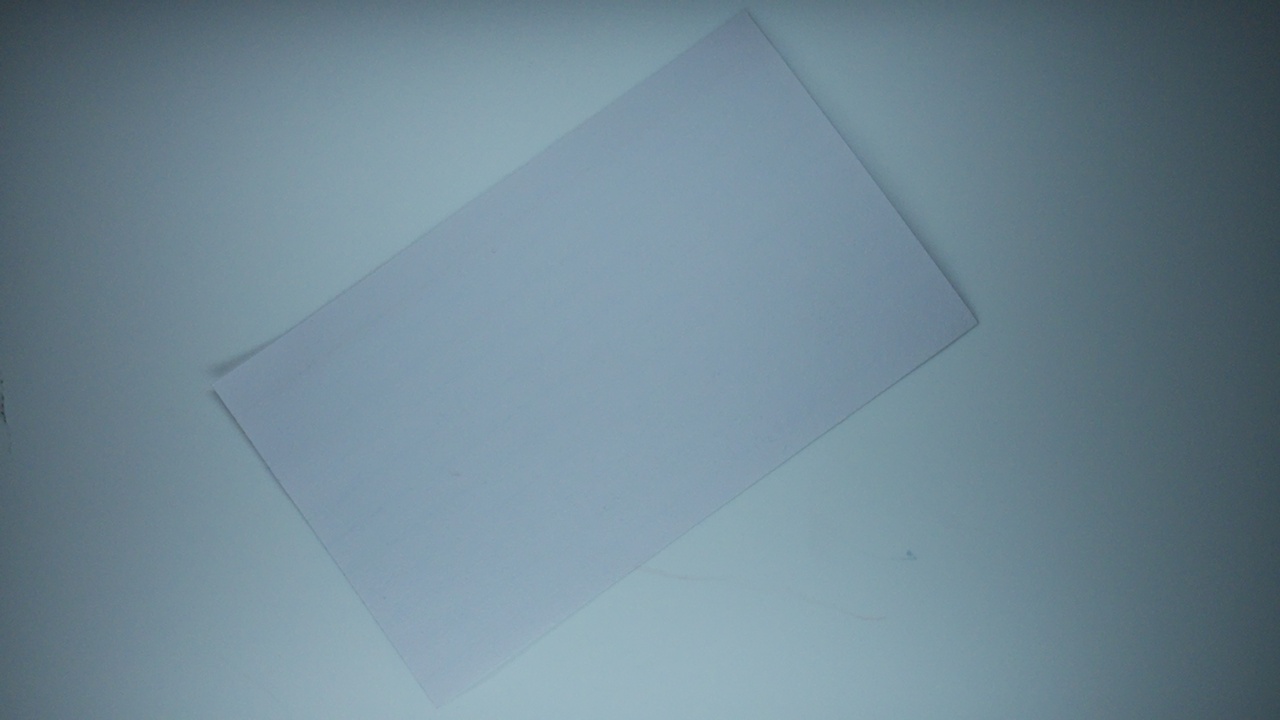
Label: recycle